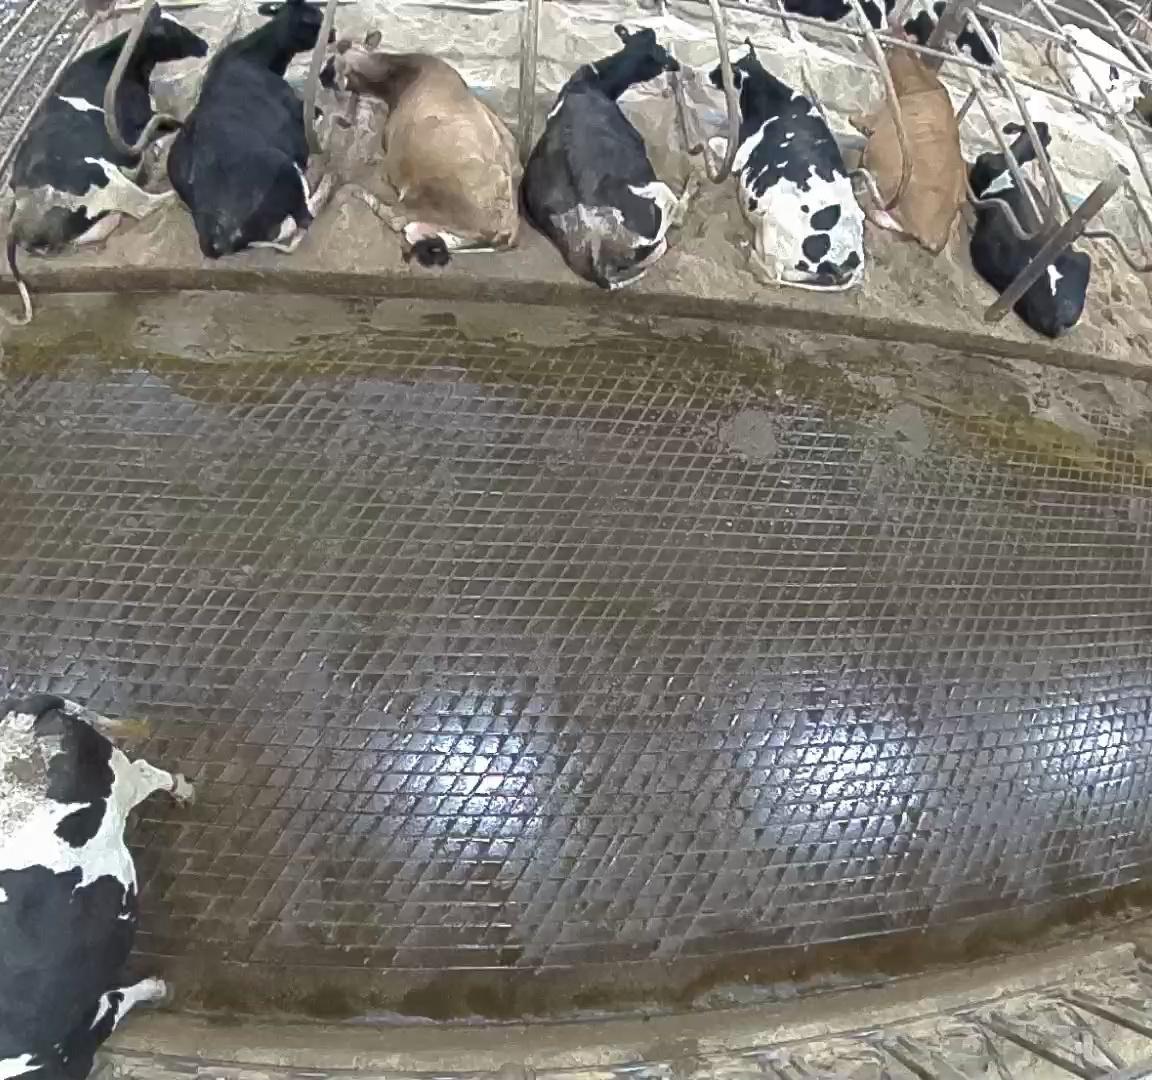
Number of cows: 8